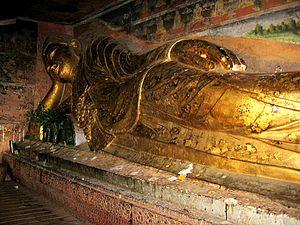
Le Bouddha couché est un motif iconographique et statuaire important du Bouddhisme. Il représente le bouddha historique lors de sa dernière maladie, sur le point d'entrer dans le parinirvâna. Allongé sur le flanc droit, il a la tête posée sur un coussin ou s'appuie sur son coude droit, soutenant sa tête de la main.